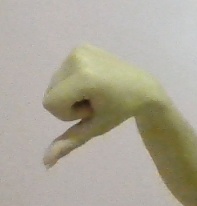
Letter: waw